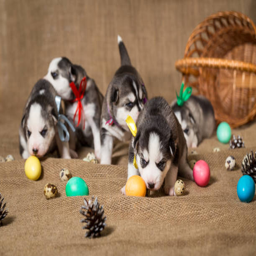
puppies playing among the easter eggs